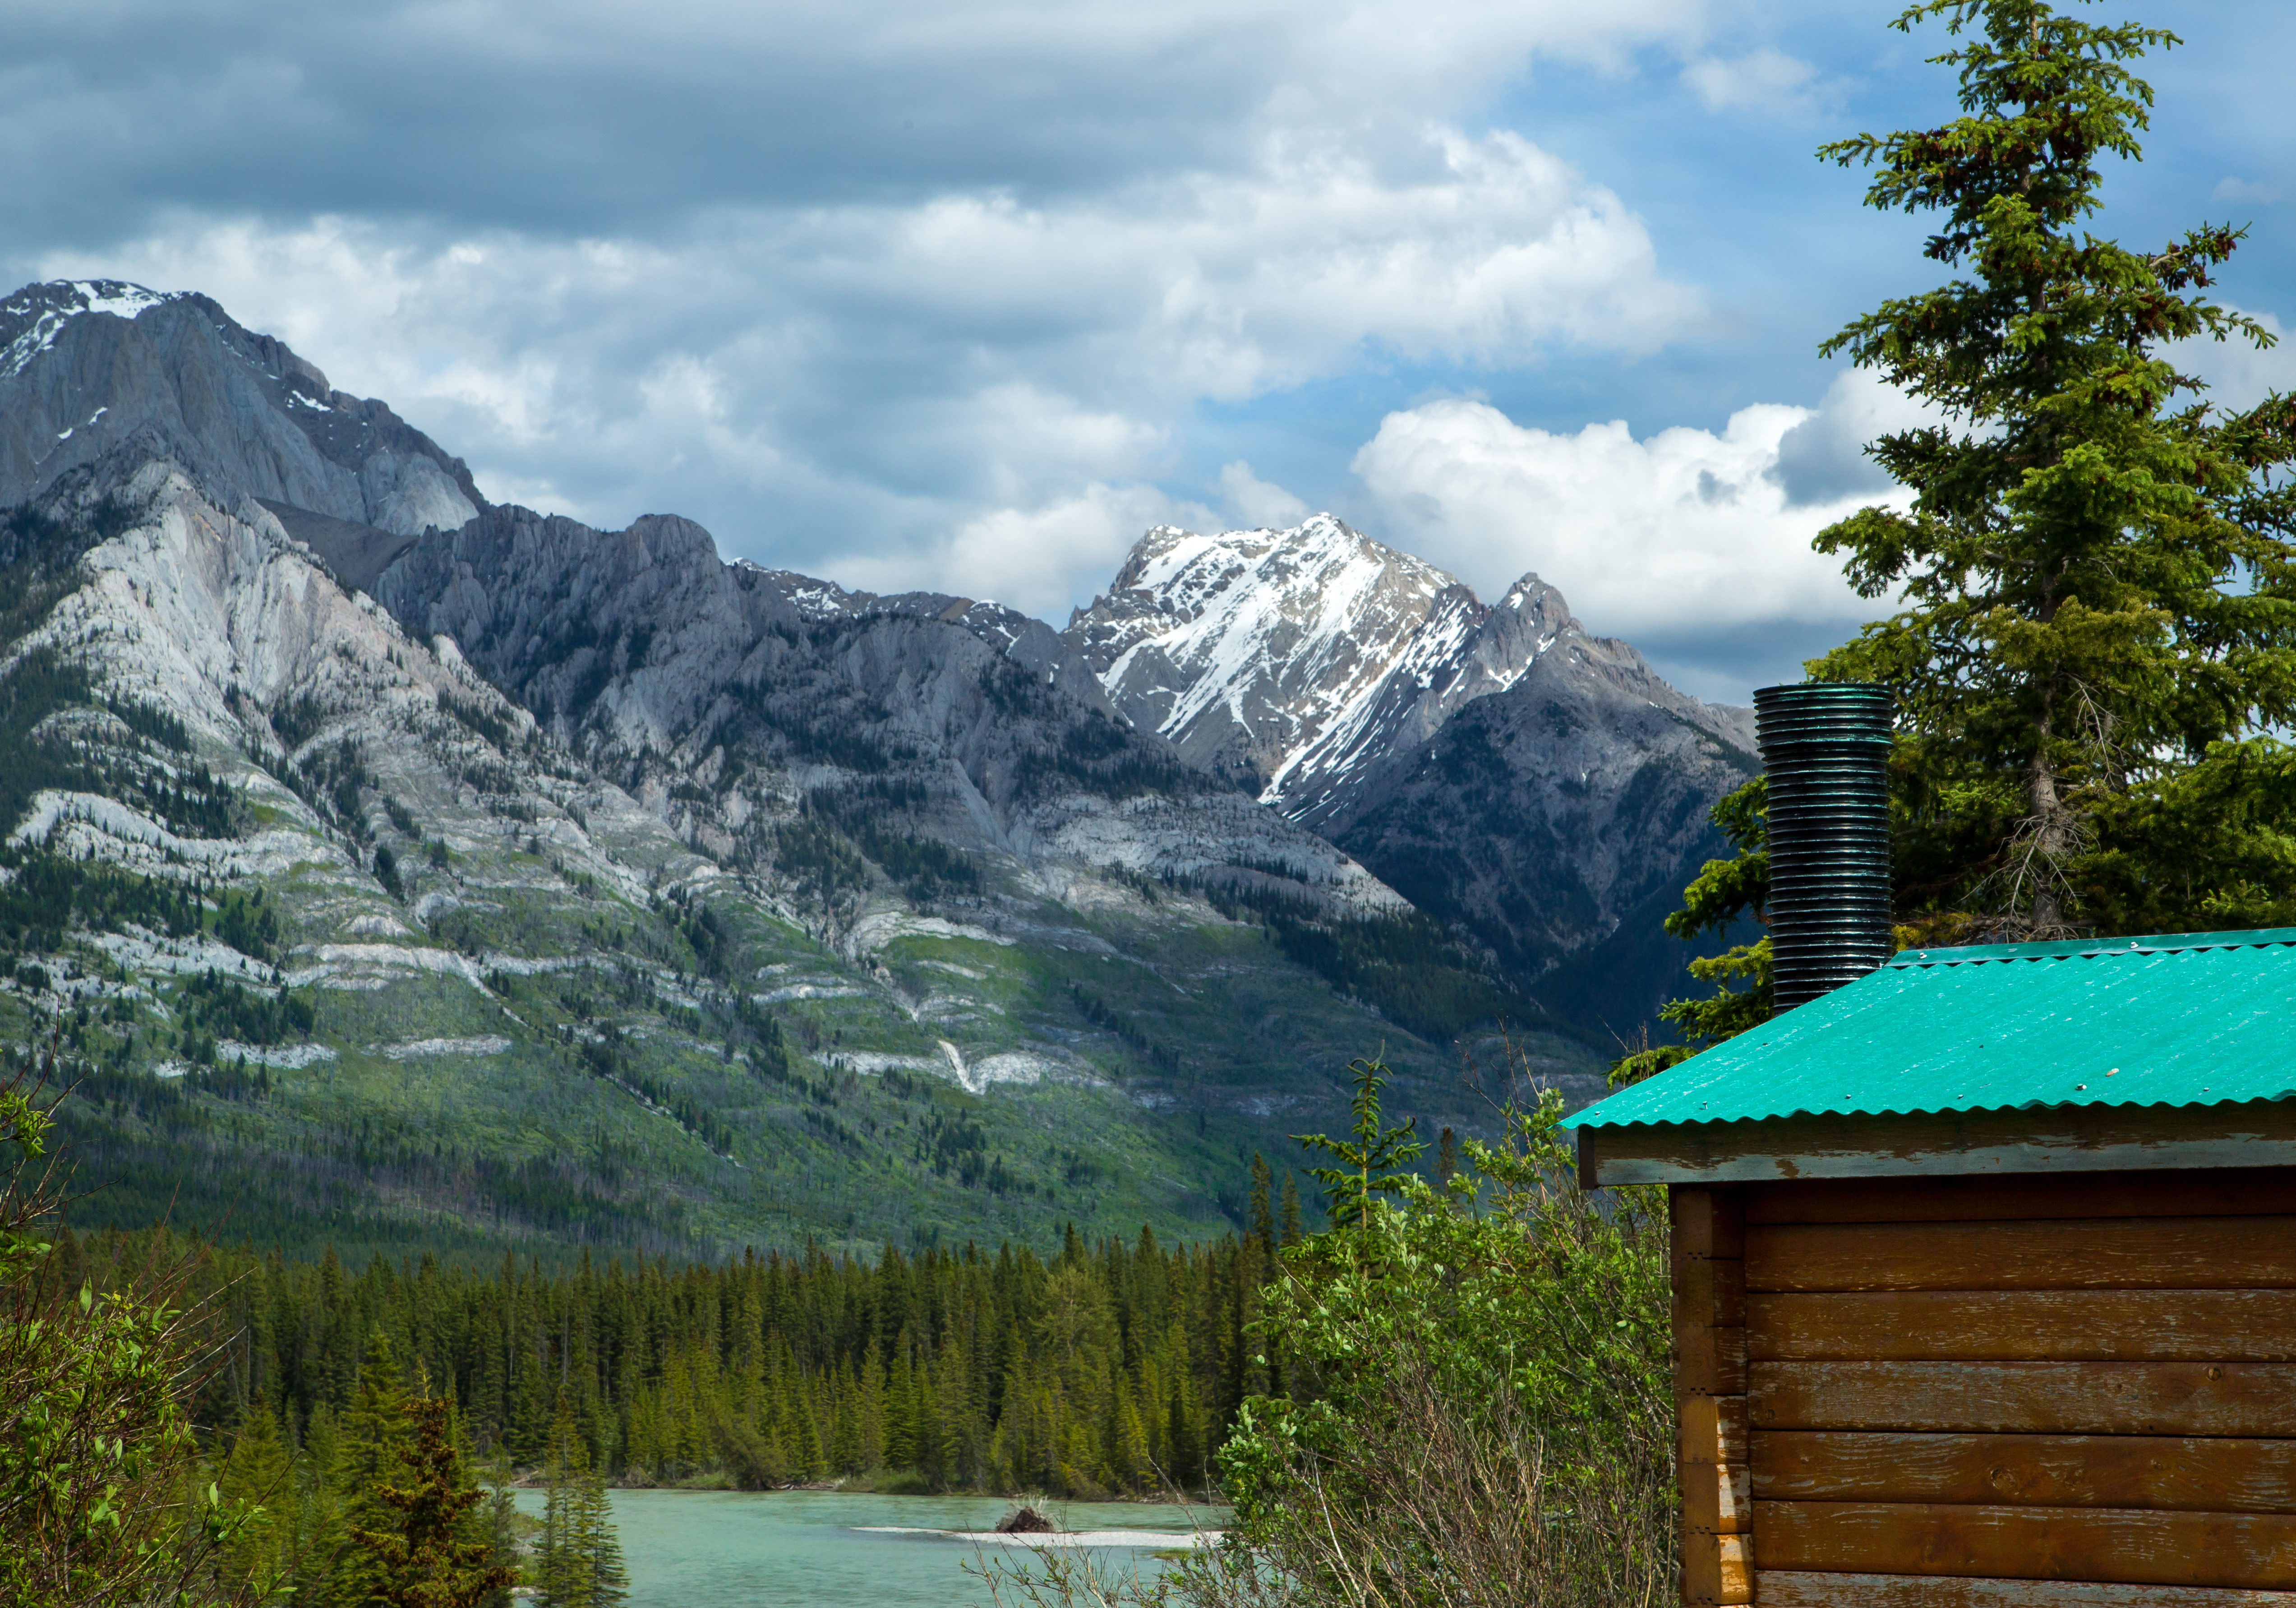
landscape, nature, wilderness, mountain, meadow, lake, valley, mountain range, scenery, highland, ridge, clouds, alps, rockies, alberta, banffnationalpark, bowvalley, landform, geographical feature, mountainous landforms